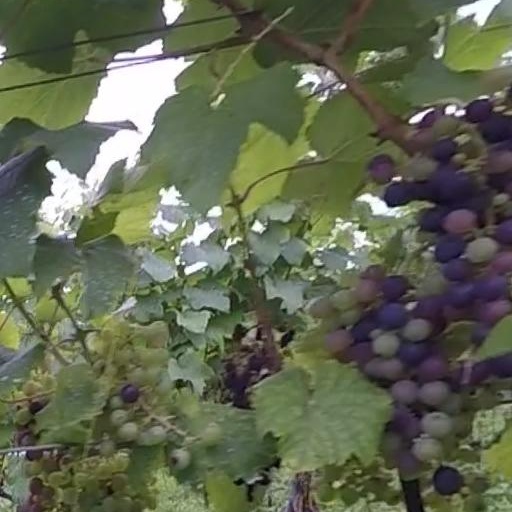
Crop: grape